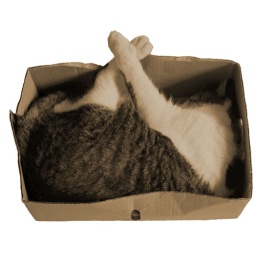
cat in the box